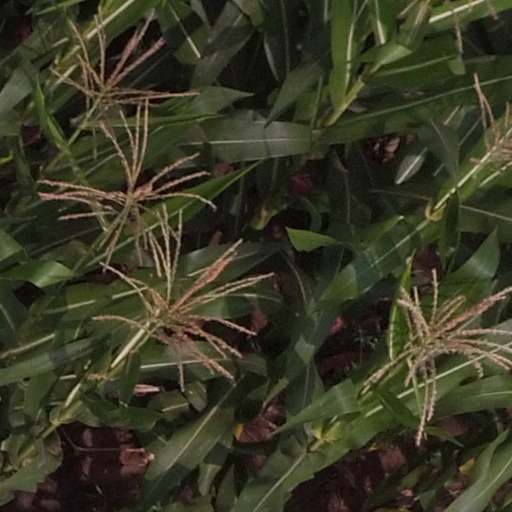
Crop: maize; corn